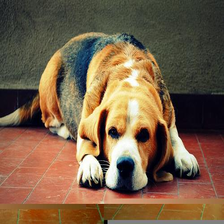
Species: dog
Breed: beagle